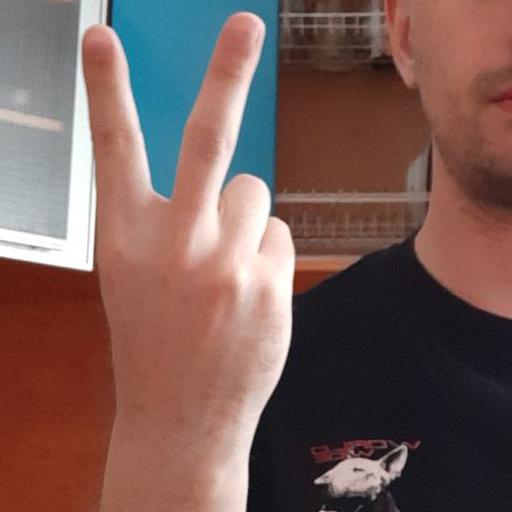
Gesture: peace_inverted